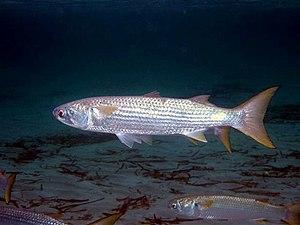
Les actinoptérygiens constituent la classe des poissons à nageoires rayonnées.
La classe des actinoptères rassemble la quasi-totalité des poissons à nageoires rayonnées actuels.
Les Mugilidae sont une famille de poissons dont plusieurs espèces sont communément appelées mulet ou muge.